Tube (structure)

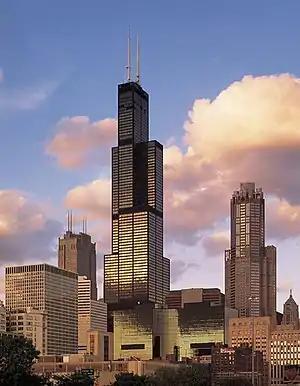
Willis Tower, finished in 1973, introduced the bundled tube structural design and was the world's tallest building until 1998

Beside being efficient structurally and economically, the bundled tube was "innovative in its potential for versatile formulation of architectural space. Efficient towers no longer had to be box-like; the tube-units could take on various shapes and could be bundled together in different sorts of groupings." The bundled tube structure meant that "[buildings] could become sculpture."